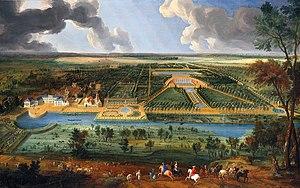
Pierre-Denis Martin - Visite de Louis XIV au château de Juvisy.
Juvisy-sur-Orge est une commune française située sur les bords de la Seine à dix-neuf kilomètres au sud-est de Paris dans le département de l’Essonne en région Île-de-France. Elle fait partie du canton d'Athis-Mons et de la Métropole du Grand Paris.